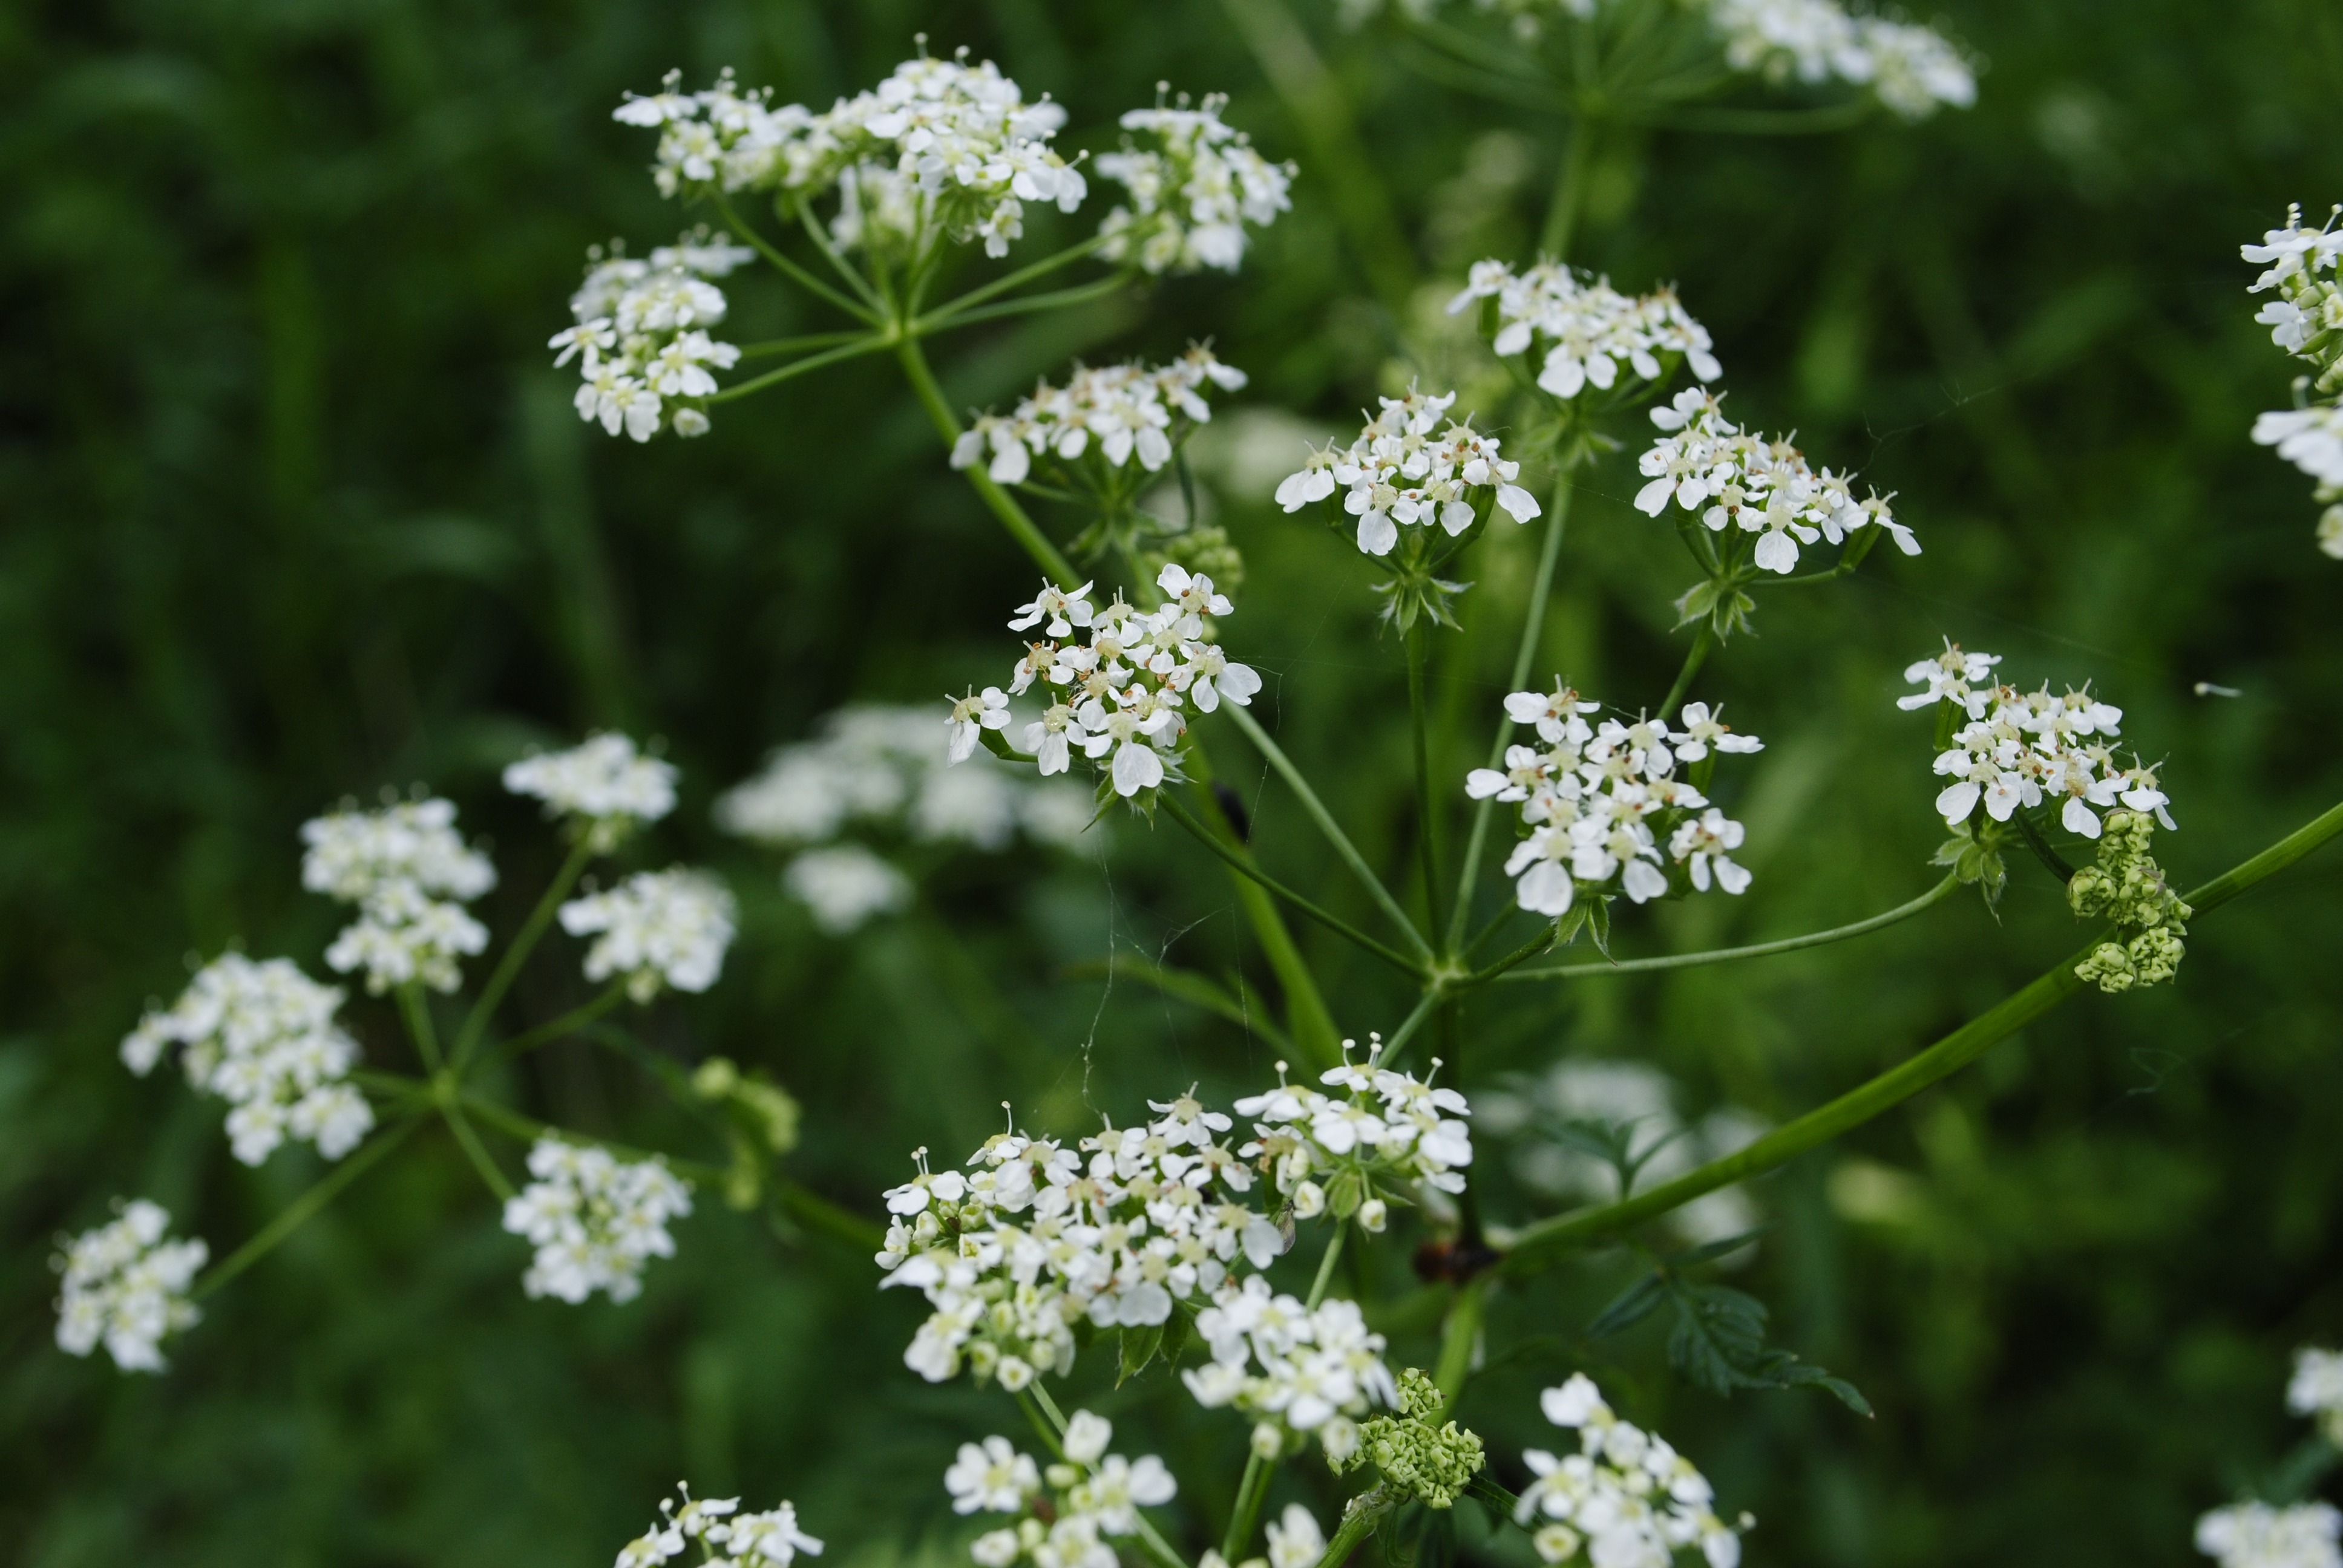
plant, flower, bloom, daisy, foliage, food, herb, produce, flowers, blooms, meadowsweet, candytuft, yarrow, anthriscus, flowering plant, summer flower, little flowers, caraway, cow parsley, land plant, apiales, sweetscented bedstraw, parsley family, dame's rocket, cicely, evergreen candytuft